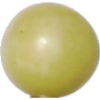
Label: Grape White 2